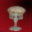
Label: lamp